Bruno Valencony

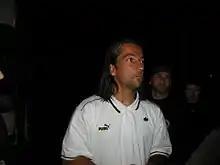
Valencony in 2002

Bruno Valencony (born 16 June 1968) is a French former professional footballer who played as a goalkeeper.